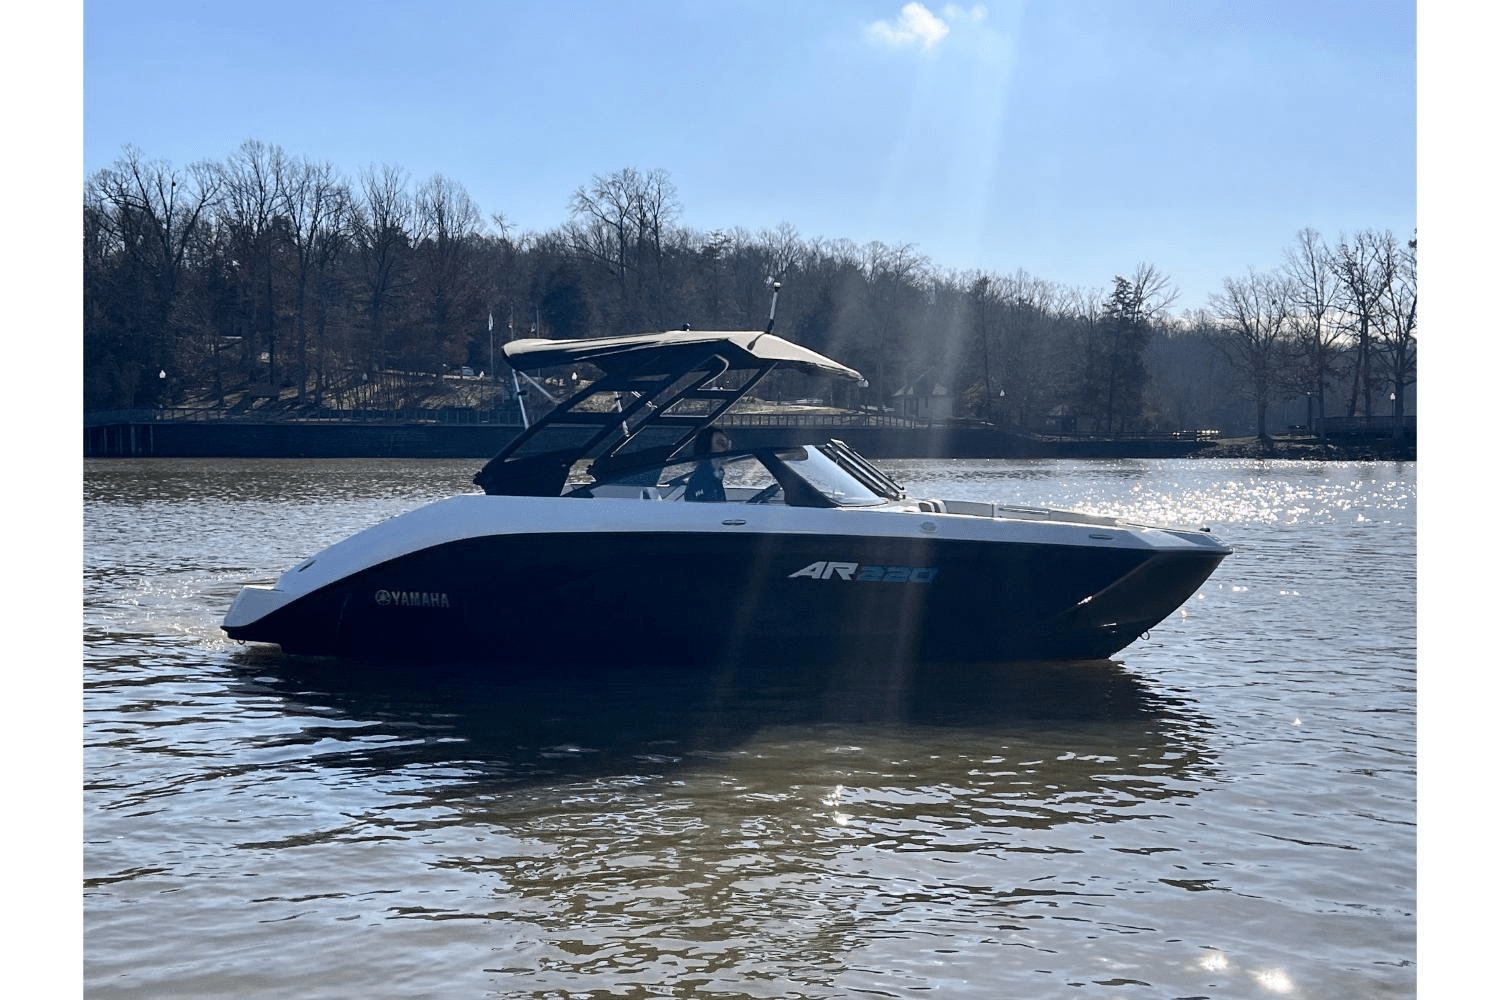
2025 Yamaha AR220
*Financing Available with MarineMax* The 2025 Yamaha AR220 is the epitome of luxury and performance on the water. This sleek and stylish boat is equipped with Yamaha's industry-leading technology, ensuring a smooth and powerful ride every time you hit the water. The spacious layout offers plenty of room for entertaining friends and family, with comfortable seating and a versatile design. Whether you're into watersports or simply cruising the open waters, the AR220 delivers an exhilarating experience with its reliable Yamaha marine engines. With premium features such as a premium sound system, tower speakers, and intuitive controls, this boat is sure to impress even the most discerning boating enthusiasts. Elevate your time on the water with the 2025 Yamaha AR220 - where luxury meets performance.
Brand: Yamaha
Category: Vehicles & Parts > Vehicles > Watercraft > Motor Boats